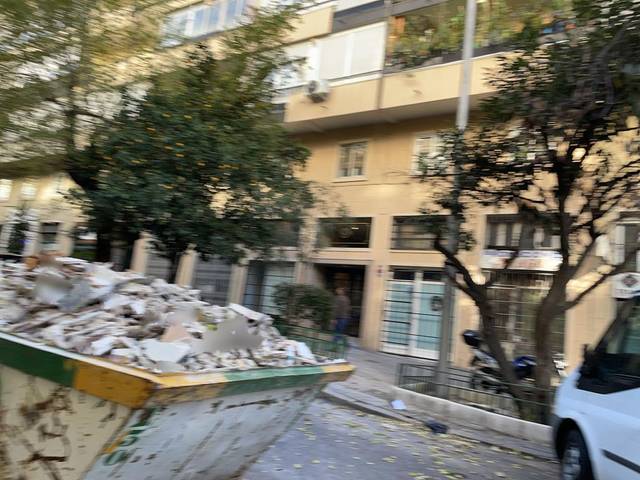
Region: Spain
Coordinates: 40.434, -3.659